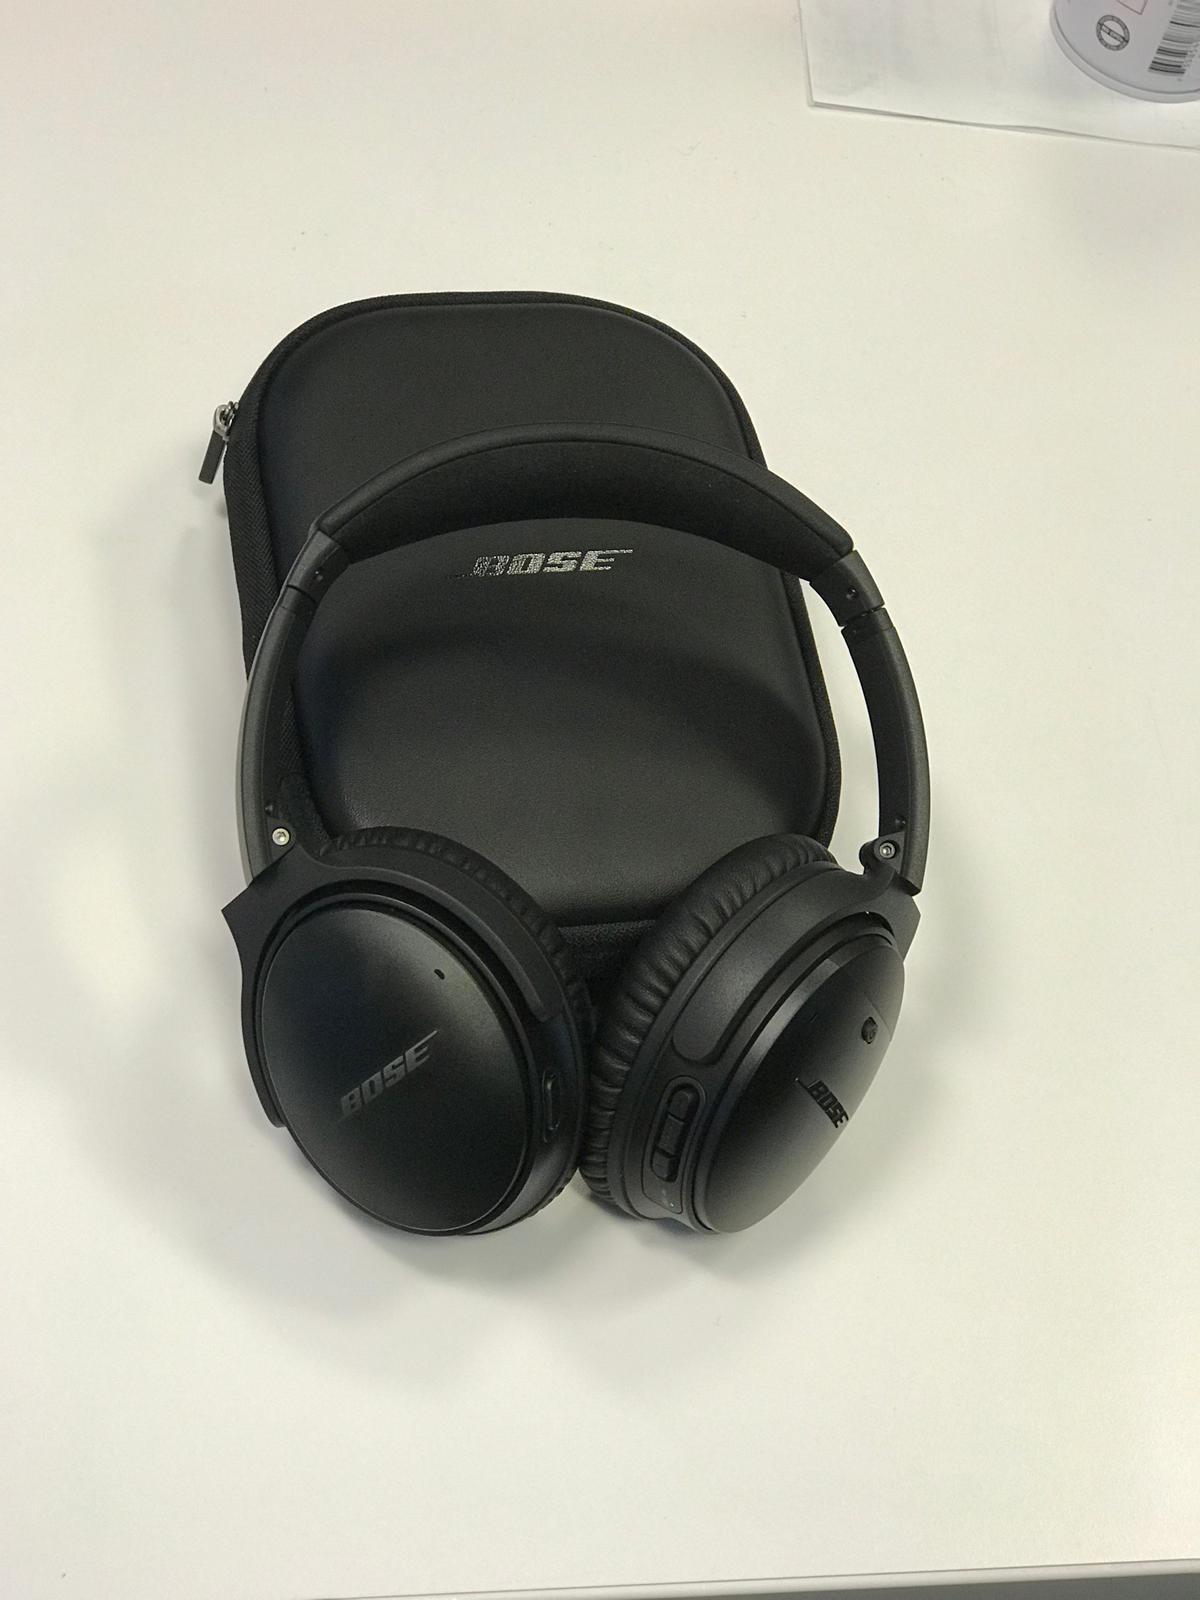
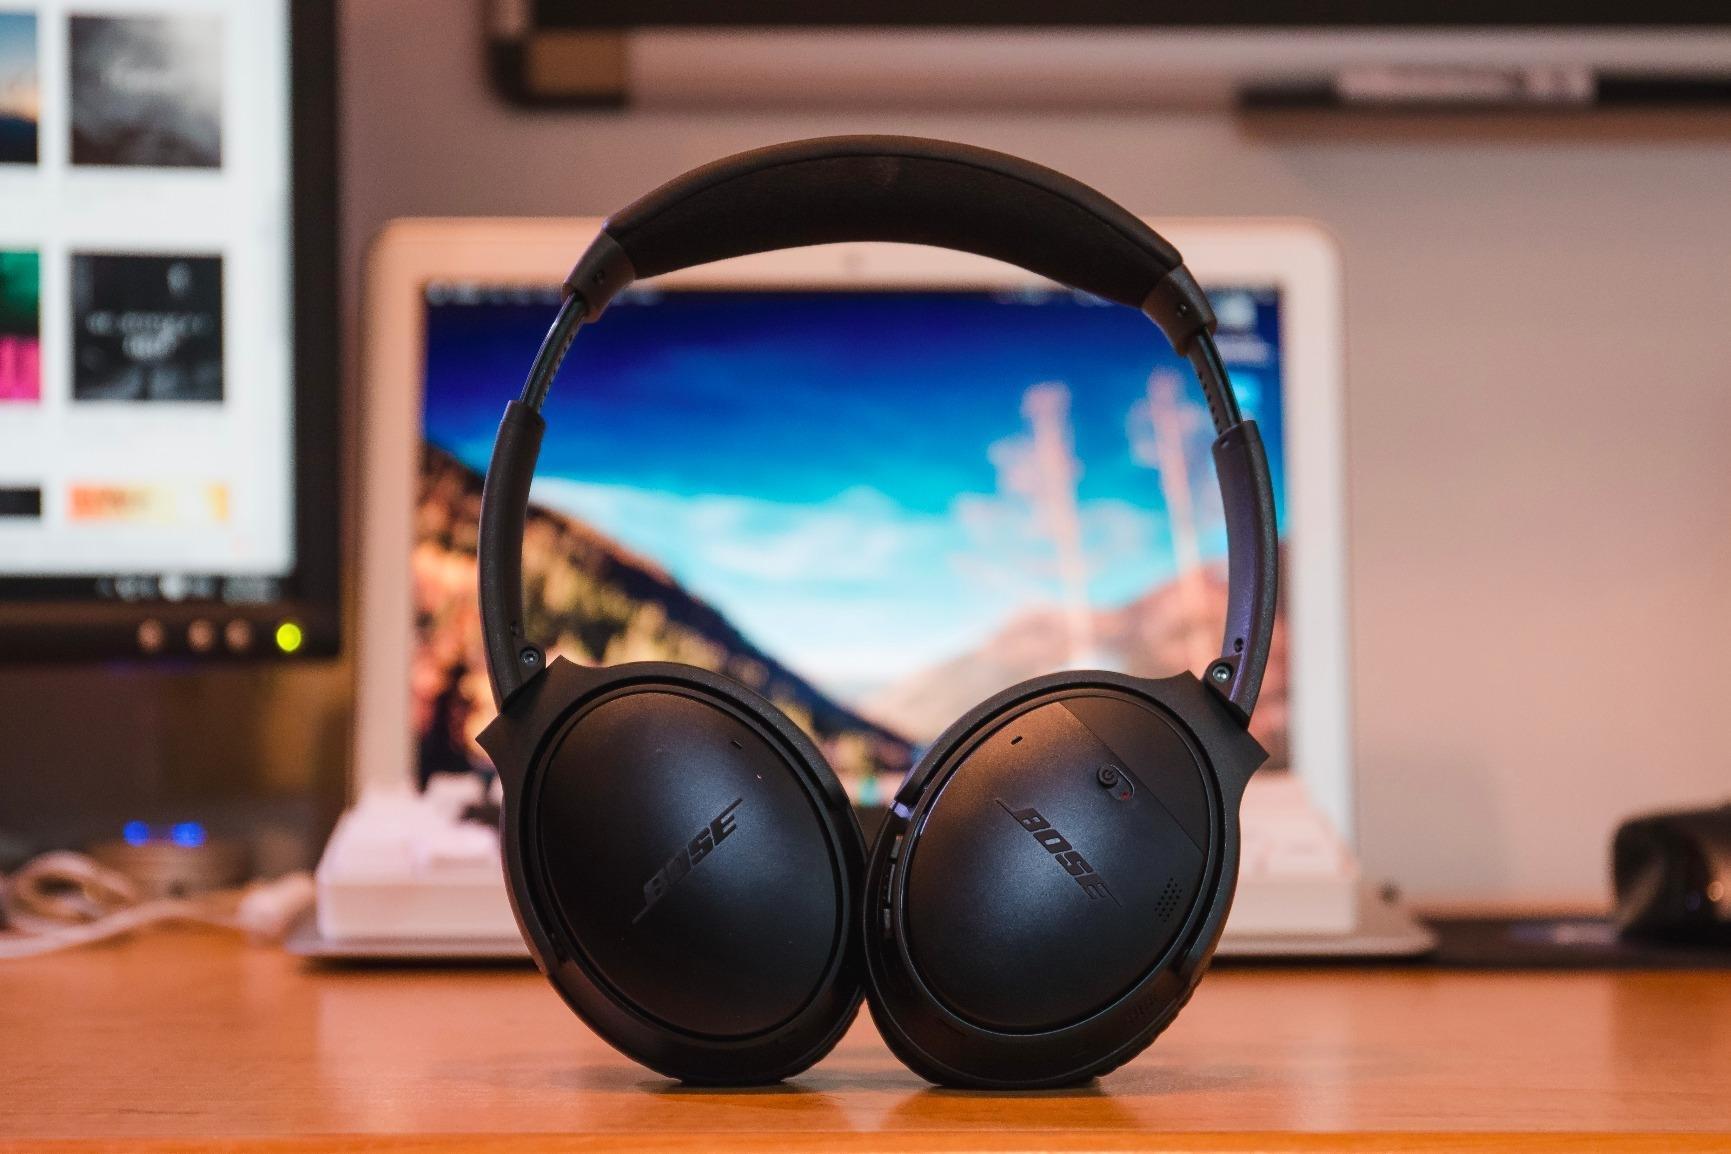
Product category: headphones
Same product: yes